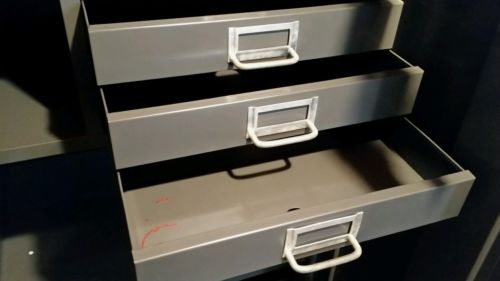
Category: cabinet